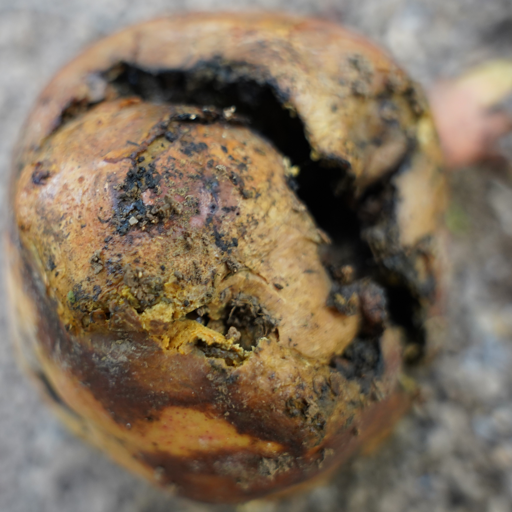
Label: Ectomyelois ceratoniae